Steve O'Keefe

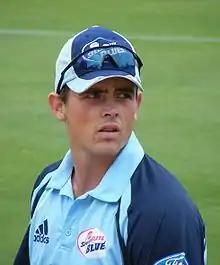
O'Keefe in November 2008

Stephen Norman John O'Keefe (born 9 December 1984) is a former Australian cricketer who played for the Australian national team in Test matches and Twenty20 Internationals, and a commentator for SEN and Nine. O'Keefe was formerly the captain of the New South Wales Sheffield Shield team.